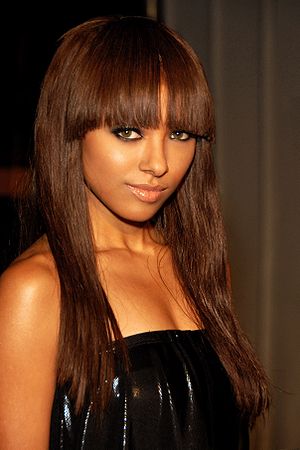
Katerina Graham
Katerina Graham i 2009
Katerina "Kat" Alexandre Graham er en amerikansk skuespiller, sanger, model og danser, der har medvirket i en række tv-serier, spillefilm og videoproduktioner.